Koposov 1

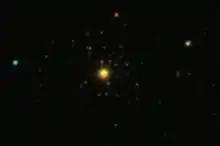

Koposov 1 is a low-luminosity globular cluster in the constellation Virgo in the halo of the Milky Way galaxy. It was discovered, along with globular cluster Koposov 2 by S. Koposov et al. in 2007. Koposov 1 and Koposov 2 were described by their discoverers as the "lowest luminosity globular clusters orbiting the Milky Way," along with AM 4, Palomar 1, and Whiting 1.